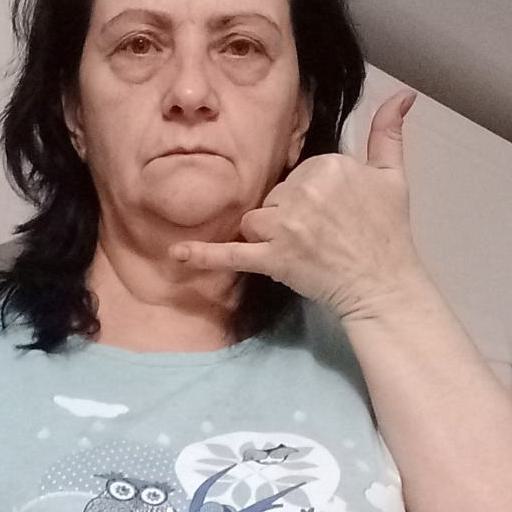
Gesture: call